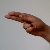
The image shows a hand gesture representing the letter 'H' in Indian Sign Language.